Manifa

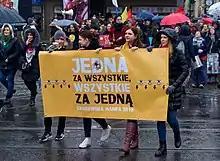
Manifa 2019 in Kraków (one for all, all for one)

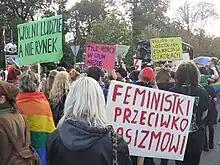
Manifa 2023 in Warsaw.

Manifa is an annual feminist demonstration organized in connection with International Women's Day on March 8 in various parts of Poland. In Warsaw, it is organized by the informal group Alliance of Women. The name comes from the slang abbreviation for the word "manifestacja", used in this form by the anti-government opposition in the 1980s. In 2007 the Manifa was called the "March of Women's Solidarity" (alluding to the Solidarity Movement) and emphasizing the commonalities of women's struggles. It represents the power of women and how they have the moral right to obtain the final say in their decisions. June 4, 2009, was the twentieth anniversary for the celebration of freedom of speech and the will of the people.